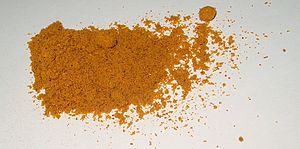
Karry
Karry
Karry er et blandingskrydderi af typisk 10-20 krydderier. Gul karrys farve stammer almindeligvis blandt andet fra gurkemeje. Andre ingredienser kan være: bukkehornsfrø, muskatnød, spidskommen, laurbærblade, allehånde, safran, kardemomme, kanel, koriander, nellike, anis, peber, ingefær, hvidløg og sennep.